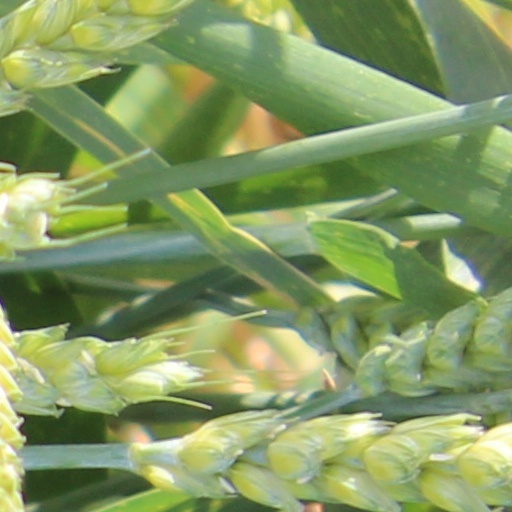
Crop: wheat